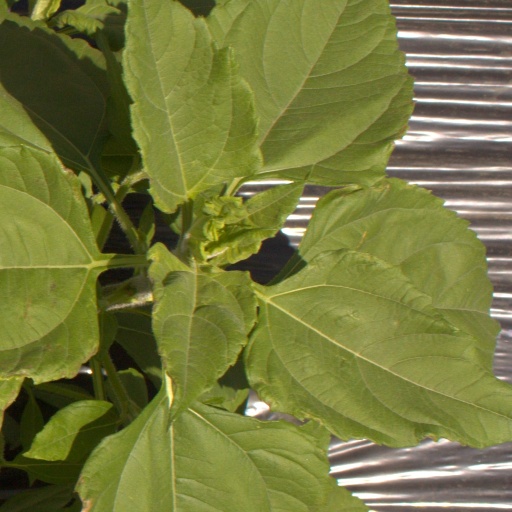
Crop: Jerusalem artichoke